Chinese architecture

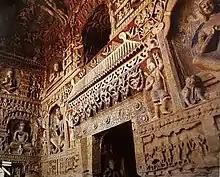
North and west walls, front chamber of cave 9, showing "Ionic" capitals on north wall, late 5th century

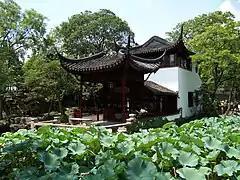
A pavilion inside the Zhuozheng Garden in Suzhou, Jiangsu province, one of the finest gardens in China

Wood was typically utilised as a primary building material. Also, Chinese culture holds that life connects with nature and that humans should interact with animated things. By contrast stone was associated with the homes of the dead. However, unlike other building materials, wooden structures are less durable. The Songyue Pagoda (built in 523) is China's oldest extant "pagoda"; its use of brick instead of wood allowed it to endure across the centuries. From the Tang dynasty (618–907) onwards, brick and stone architecture gradually became more common. The earliest examples of this transition can be seen in building projects such as the Zhaozhou Bridge completed in 605 or the Xumi Pagoda built in 636. Some stone and brick architecture was used in subterranean tomb architecture of earlier dynasties.